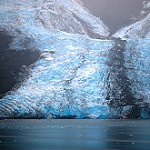
Label: glacier